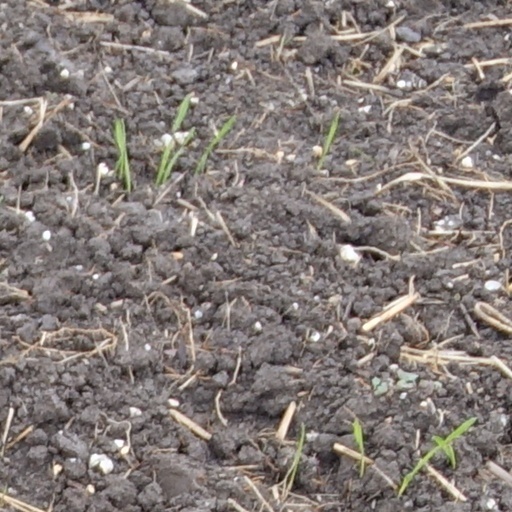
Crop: wheat